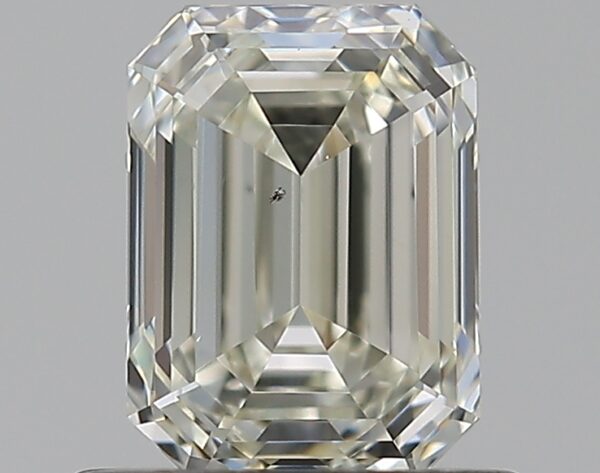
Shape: emerald
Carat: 0.7
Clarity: VS2
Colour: K
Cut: EX
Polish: EX
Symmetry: VG
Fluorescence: F
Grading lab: GIA
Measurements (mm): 5.73 x 4.24 x 2.88